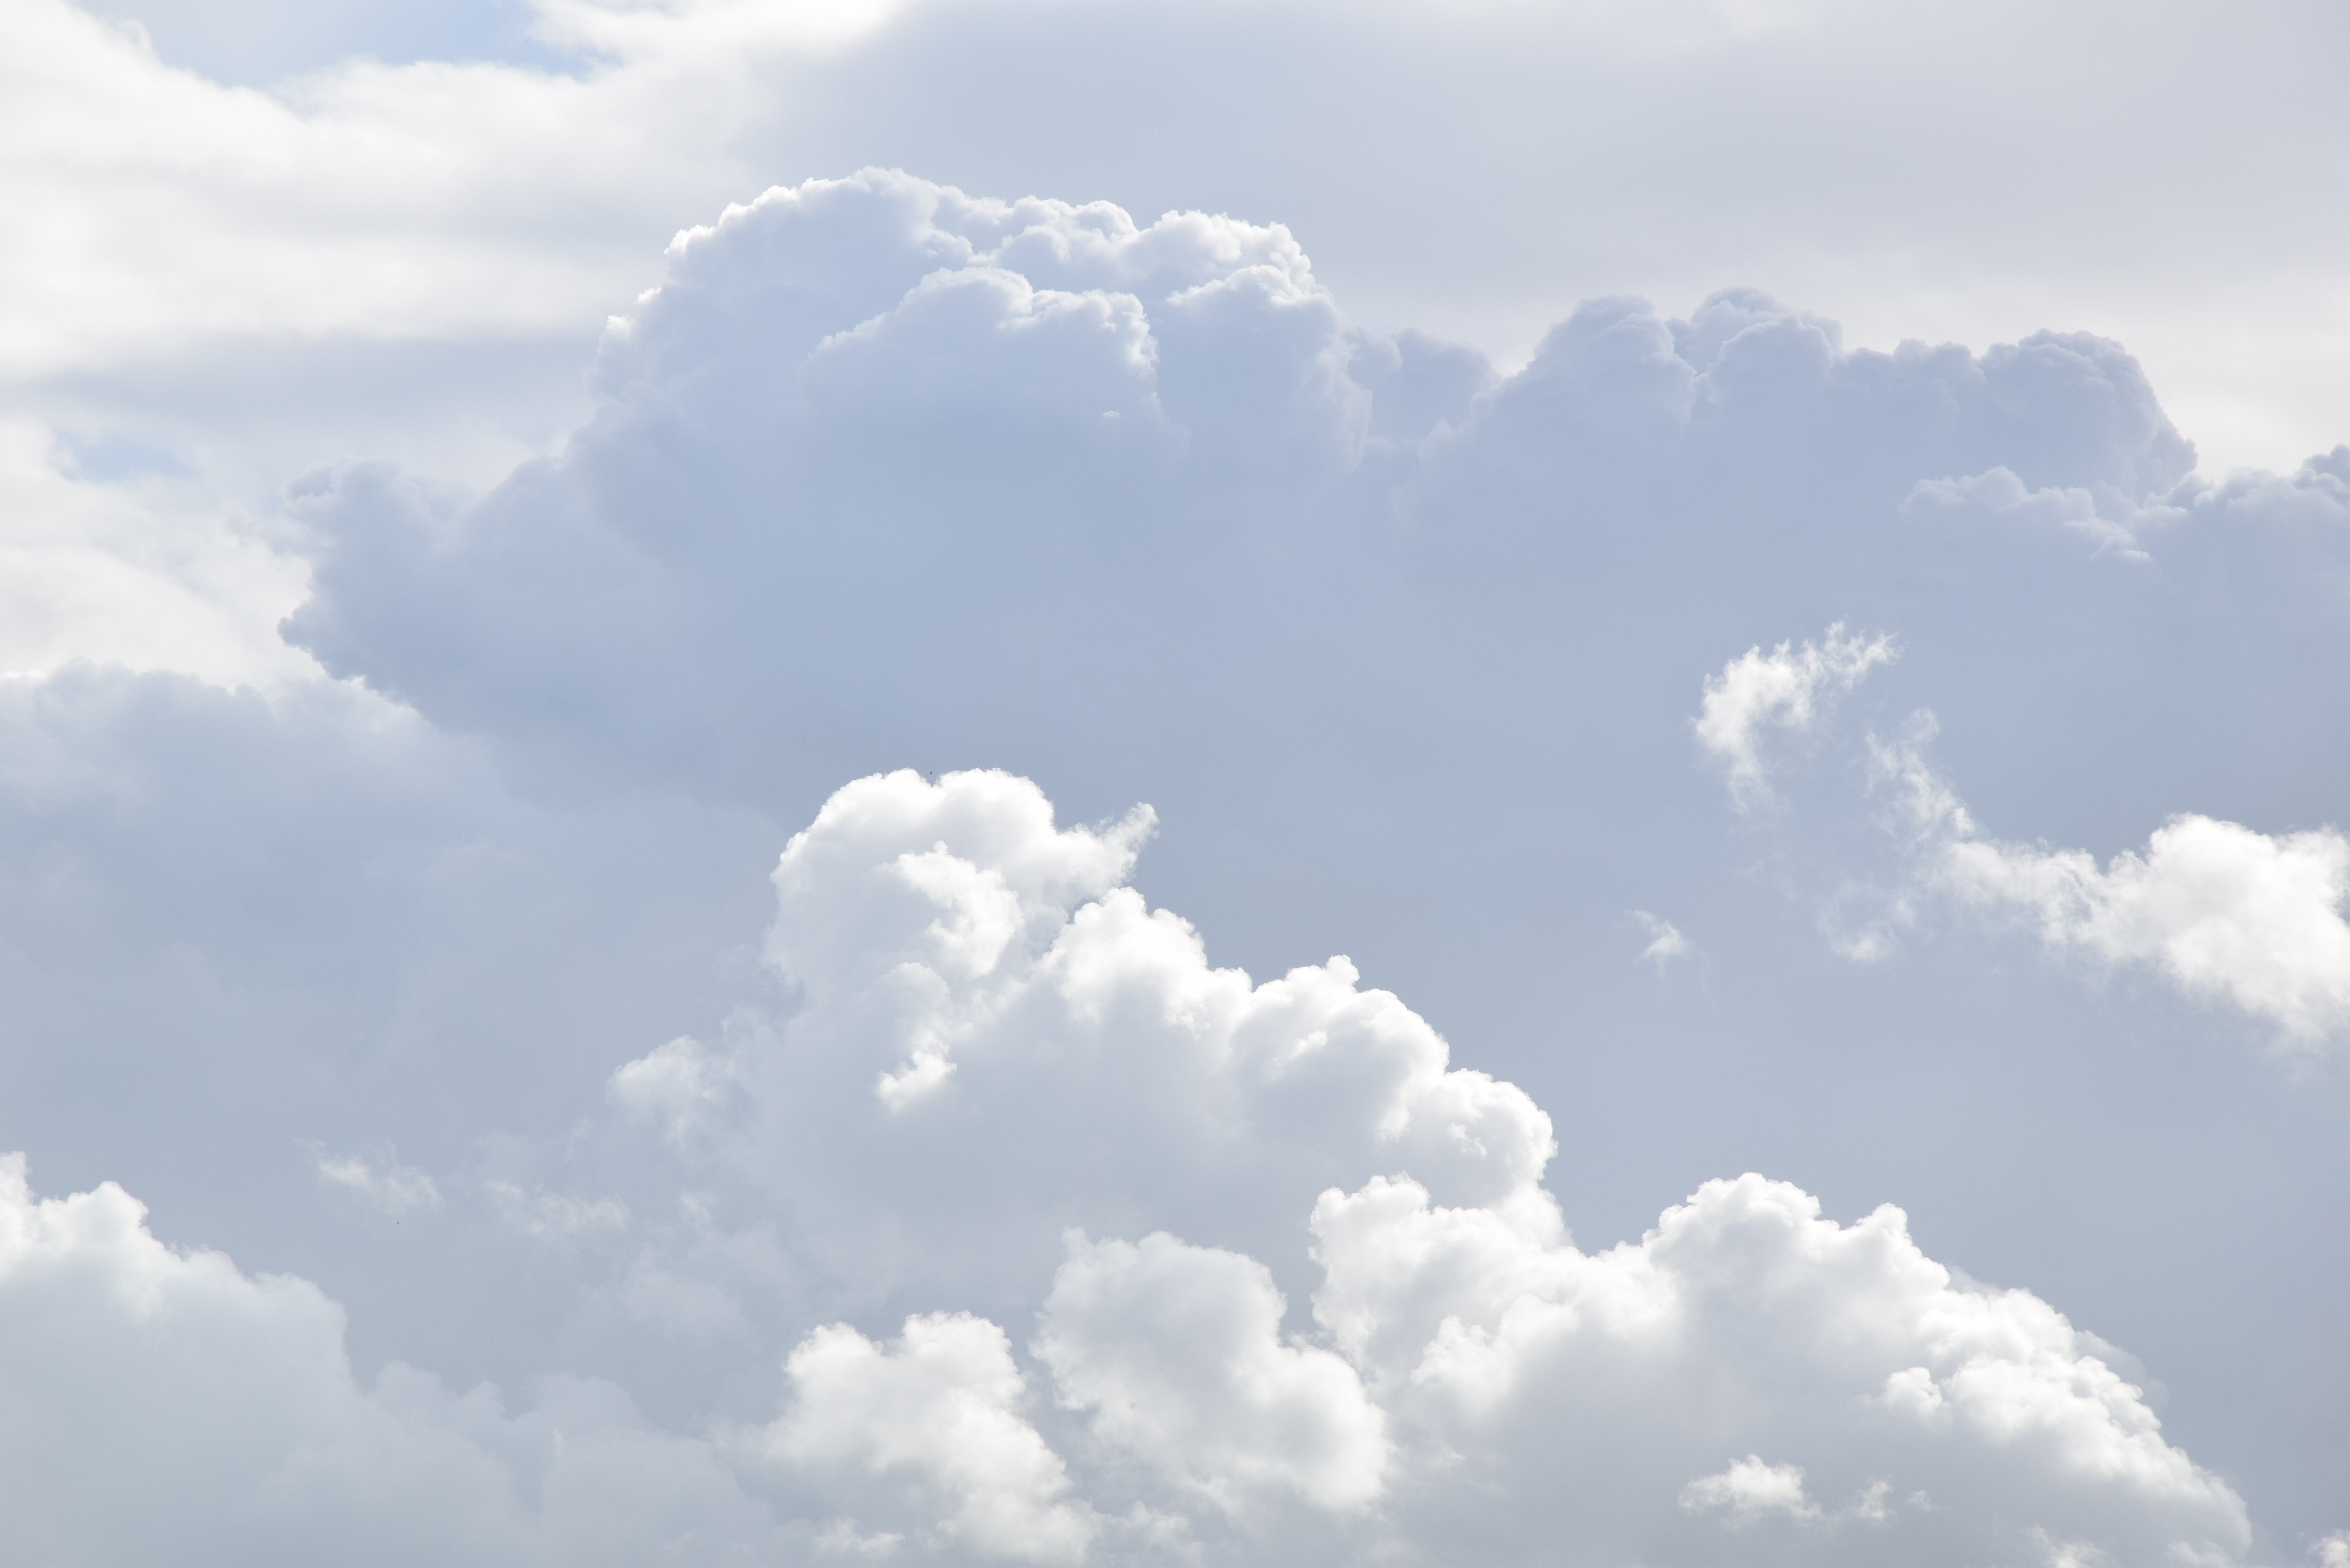
nature, light, cloud, sky, white, atmosphere, daytime, heaven, cumulus, clouds, beauty, meteorological phenomenon, atmosphere of earth